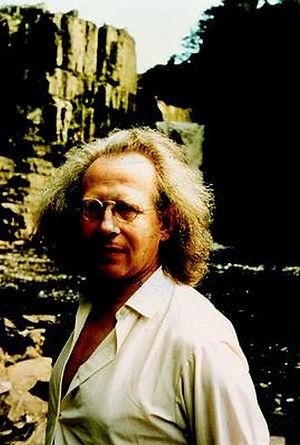
Claude Ambrose Rogers est un mathématicien anglais qui travaillait en théorie des nombres, en théorie des empilements de sphères et en analyse.